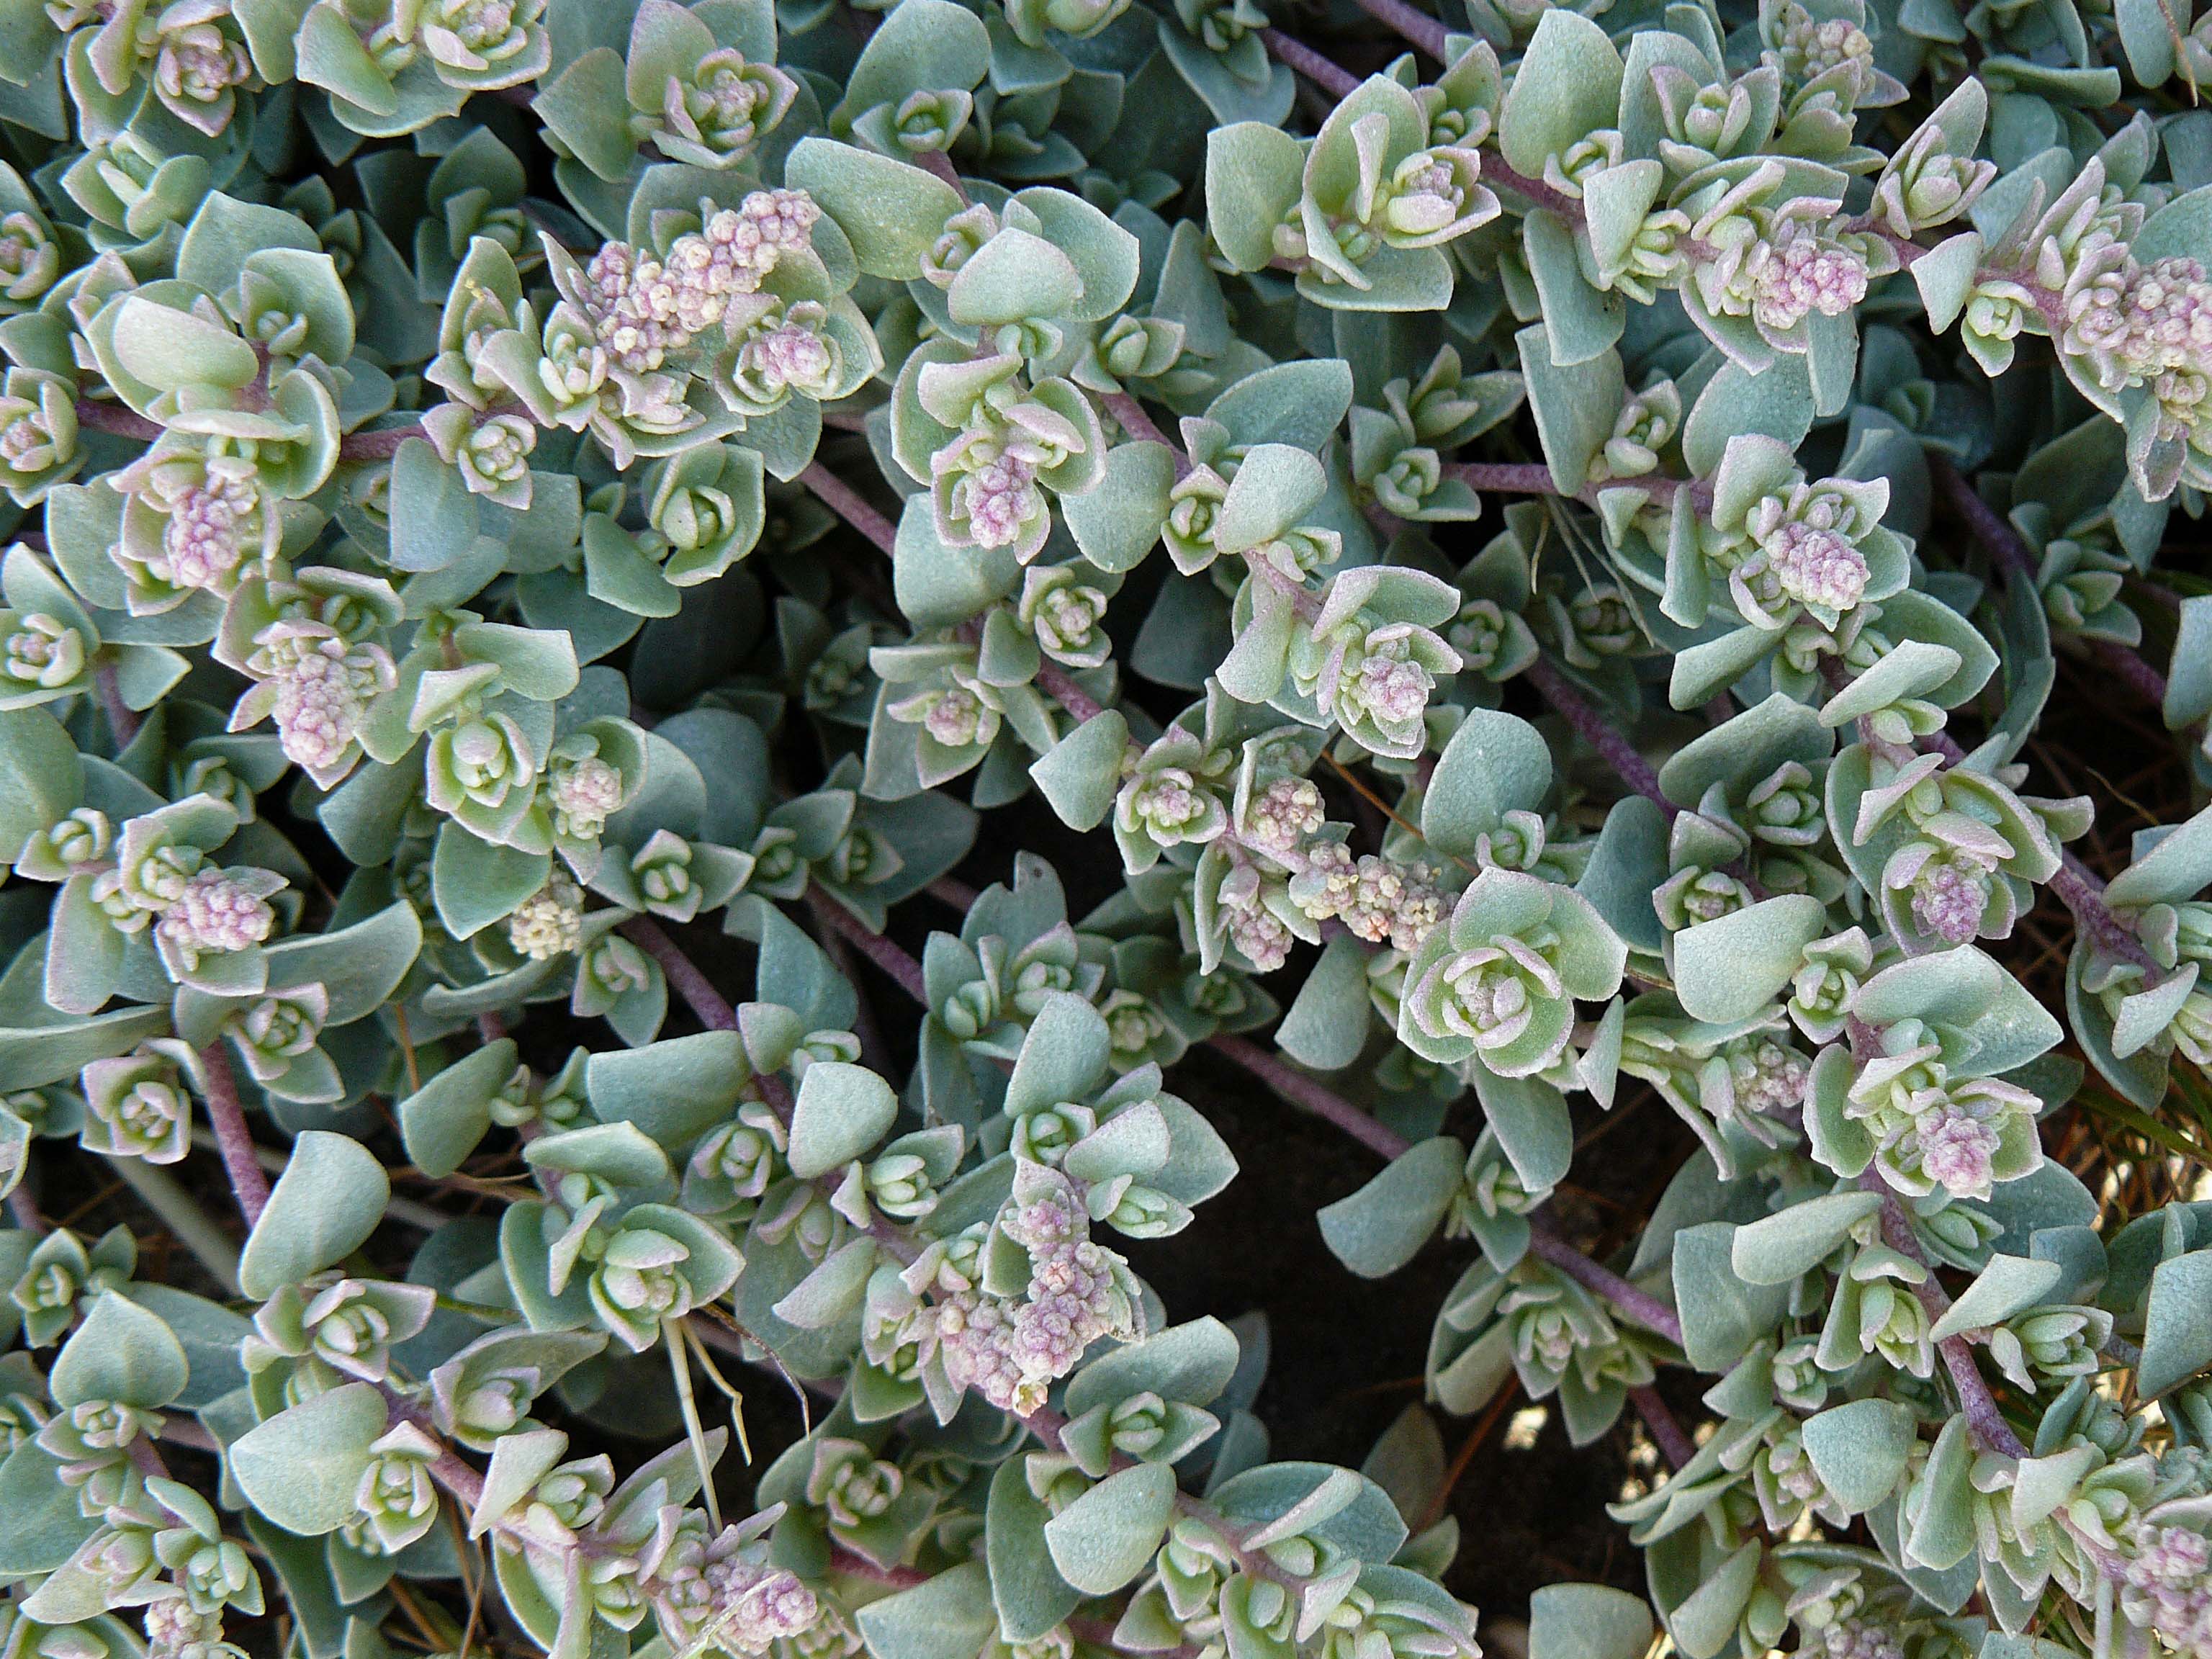
plant, flower, herb, produce, botany, flora, shrub, morrobayestuary, halophyte, morrobaysaltmarsh, watsonssaltbush, atriplexwatsonii, flowering plant, annual plant, land plant